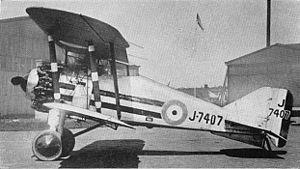
Le Gloster Grebe est un avion de chasse britannique de l'entre-deux-guerres. Ce biplan monoplace fut le premier chasseur commandé par la RAF pour assurer le rééquipement de ses escadrilles de première ligne après la Première Guerre mondiale.